James at 15

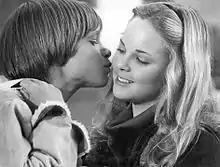
Lance Kerwin and Melissa Sue Anderson in the pilot movie "James at 15"

James at 15 (later James at 16) is an American drama series that aired on NBC during the 1977–78 season.